Archduchess Catherine Renata of Austria

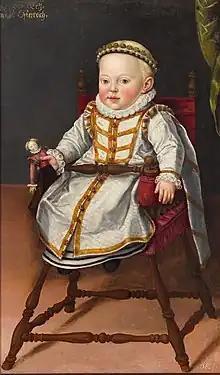
Archduchess Catherine Renata c.1577

She was the daughter of Charles II, Archduke of Austria, the son of Ferdinand I, Holy Roman Emperor, and his wife, Princess Maria Anna of Bavaria. Her elder brother Archduke Ferdinand succeeded Matthias as Holy Roman Emperor in 1619.